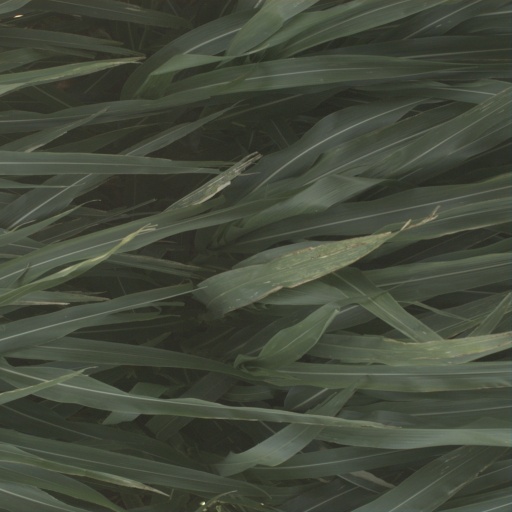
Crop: sorghum